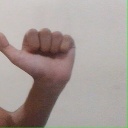
अक्षर: त